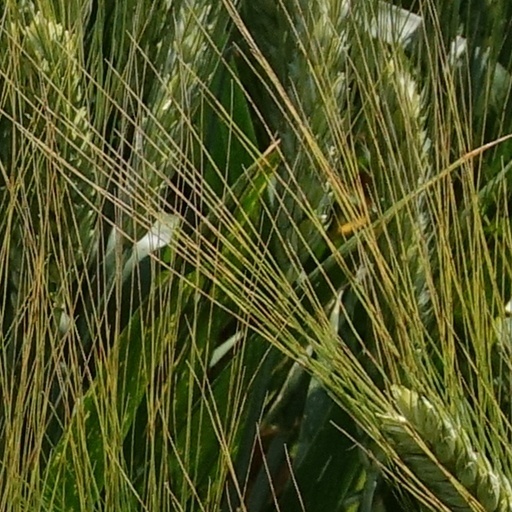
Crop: wheat